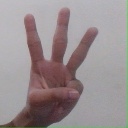
अक्षर: व